Haredevil Hare

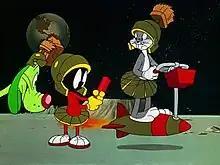
Bugs Bunny, disguised as a Martian, hands Marvin the Martian the Uranium PU-36 Explosive Space Modulator.

Haredevil Hare is a 1948 "Looney Tunes" cartoon directed by Chuck Jones. It stars Bugs Bunny and it is the debut for Marvin the Martian — who is unnamed in this film — along with his Martian dog, K-9. It is the last pre-August 1948 "Looney Tunes" and "Merrie Melodies" cartoon whose distribution rights were sold to Associated Artists Productions.